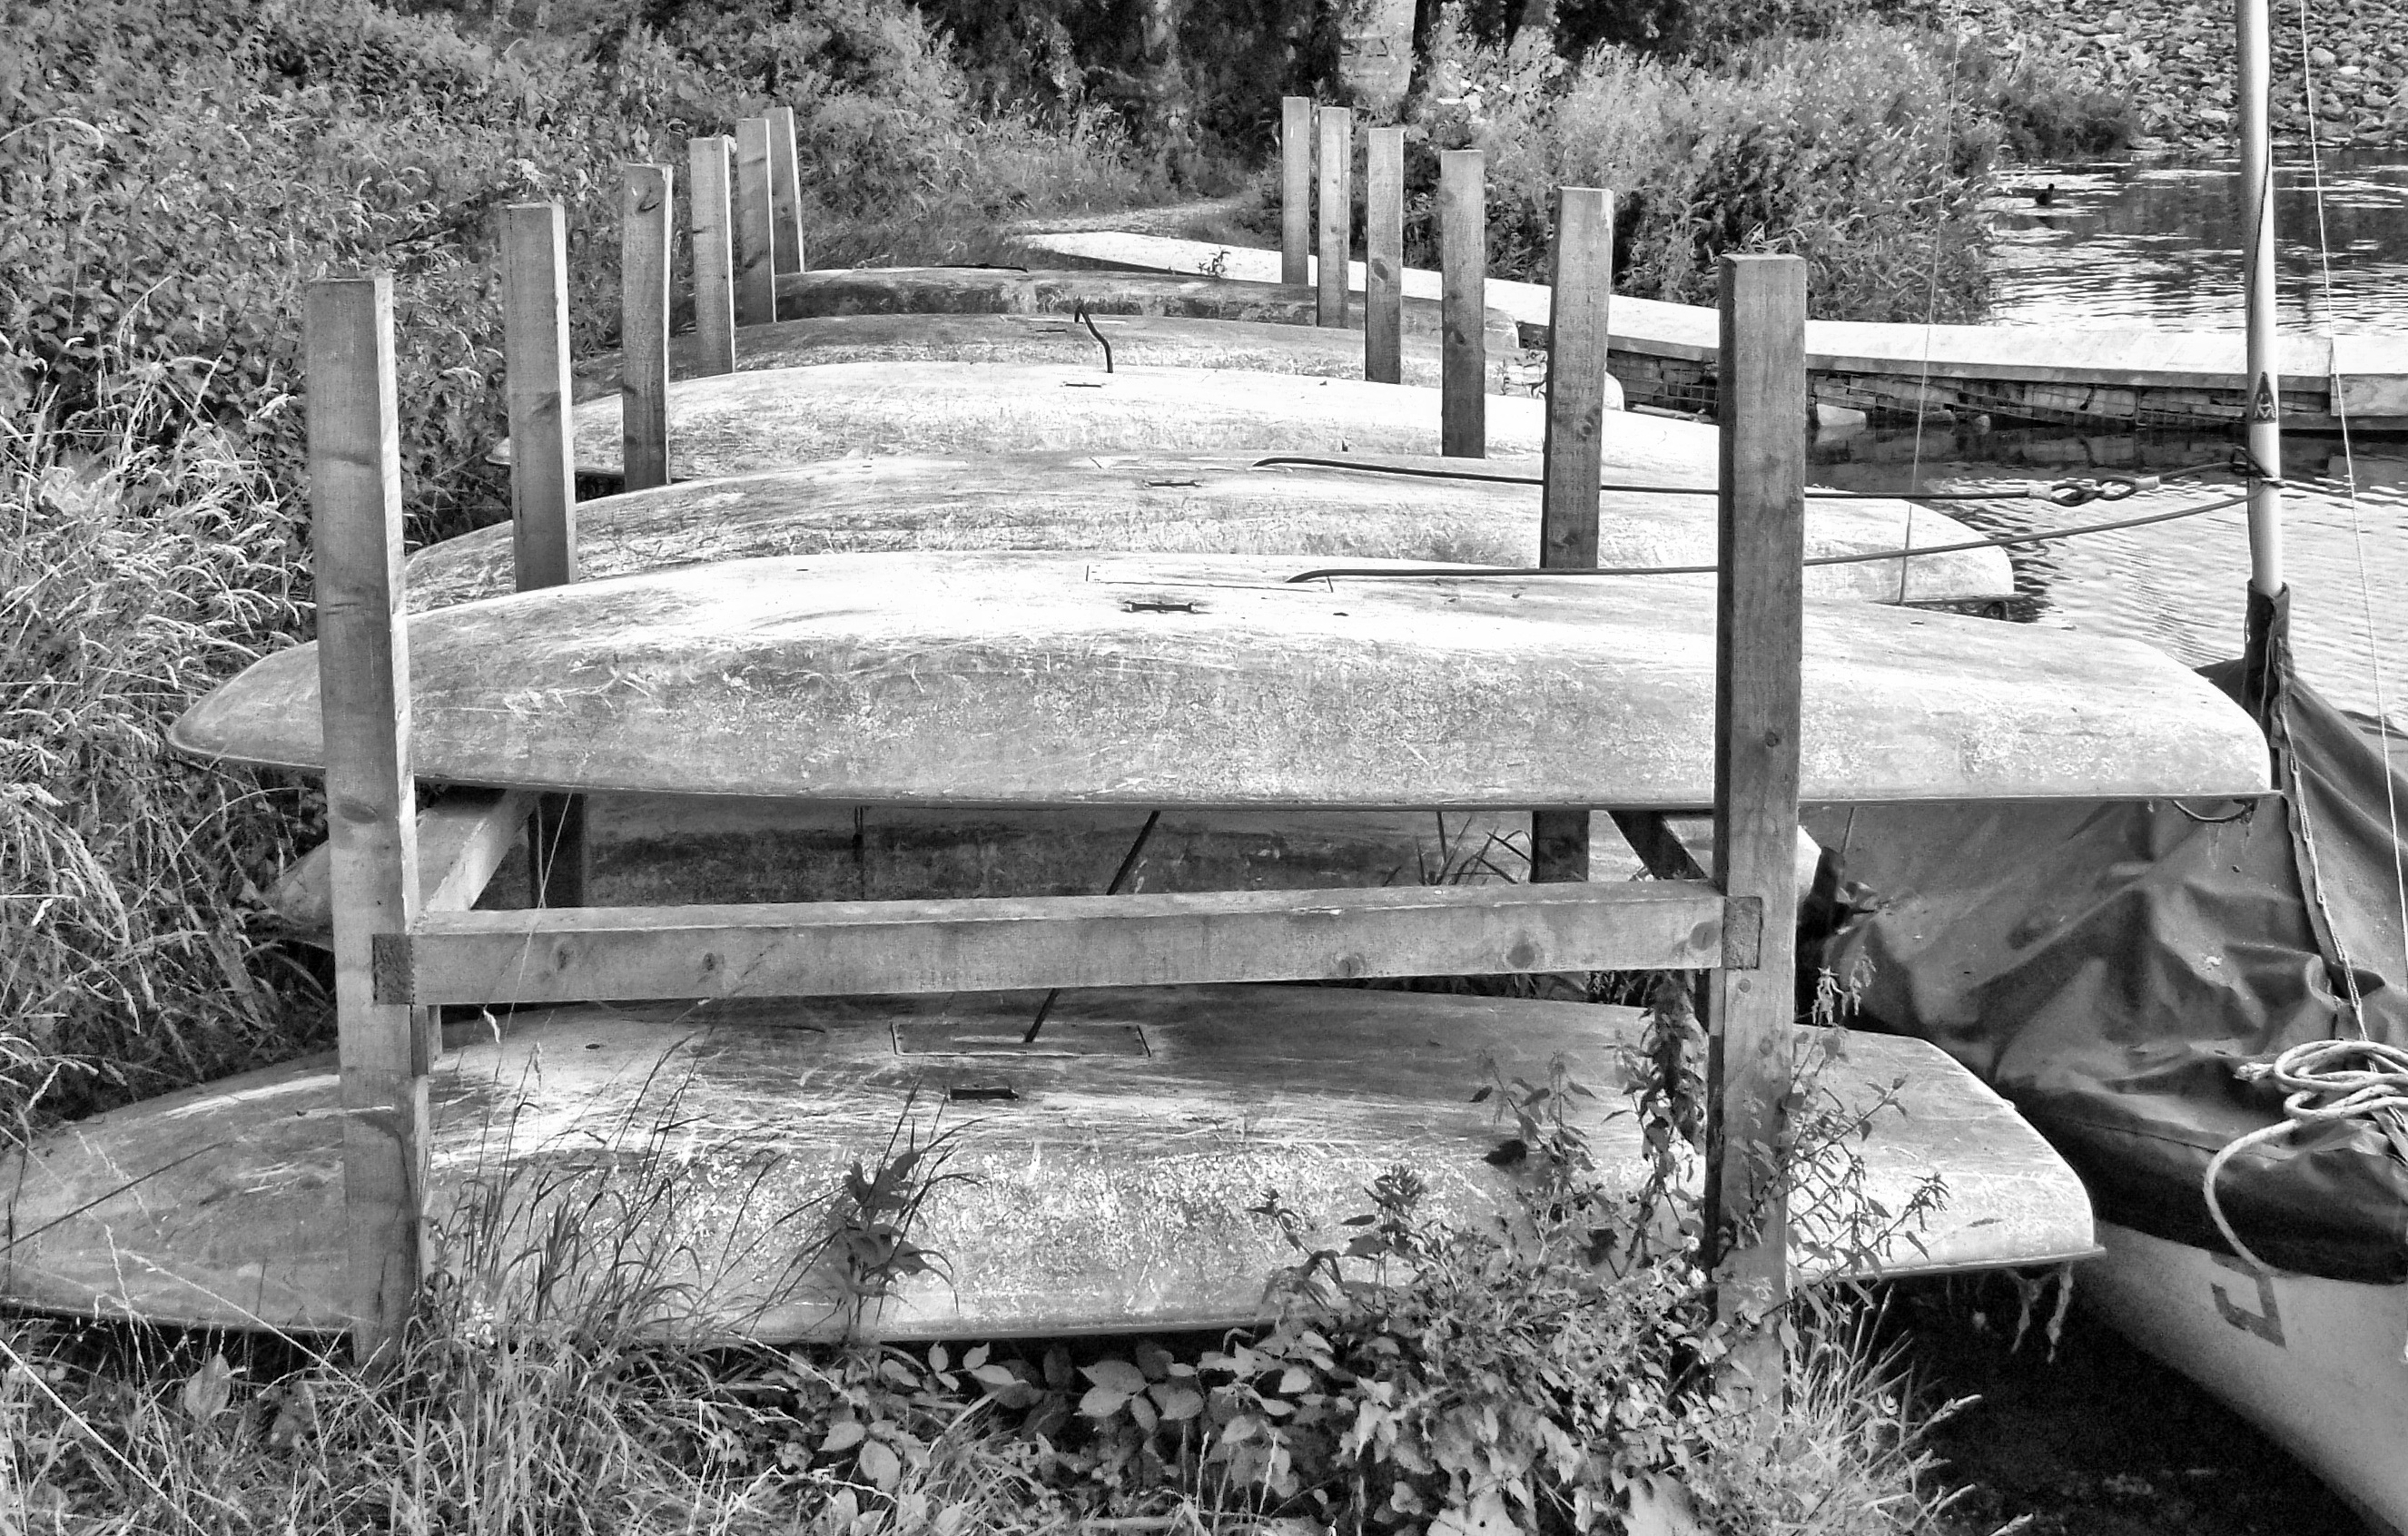
sea, tree, water, nature, black and white, sky, wood, sport, boat, row, rowboat, lake, river, summer, travel, recreation, oar, transport, paddle, reflection, fishing, blue, monochrome, outdoors, boating, wooden, rowing, monochrome photography